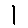
Label: 1